Ashutosh Agashe

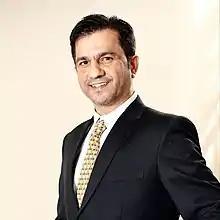
Official portrait, 2015

Ashutosh Dnyaneshwar Agashe (born 21 October 1972) is an Indian businessman and former cricketer. He has served as the chairman and managing director of the Brihan Maharashtra Sugar Syndicate Ltd. since August 2009, having succeeded his father.